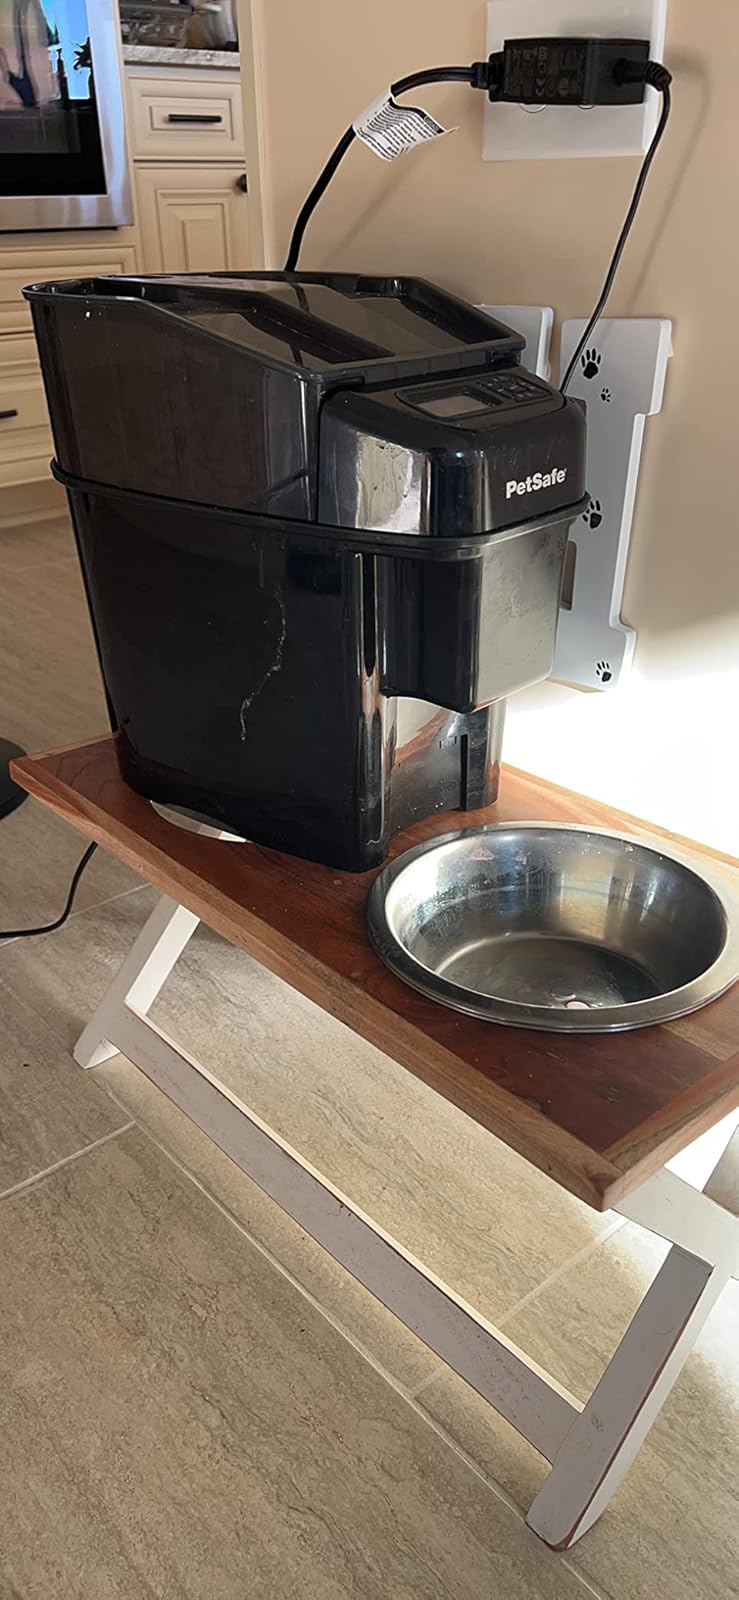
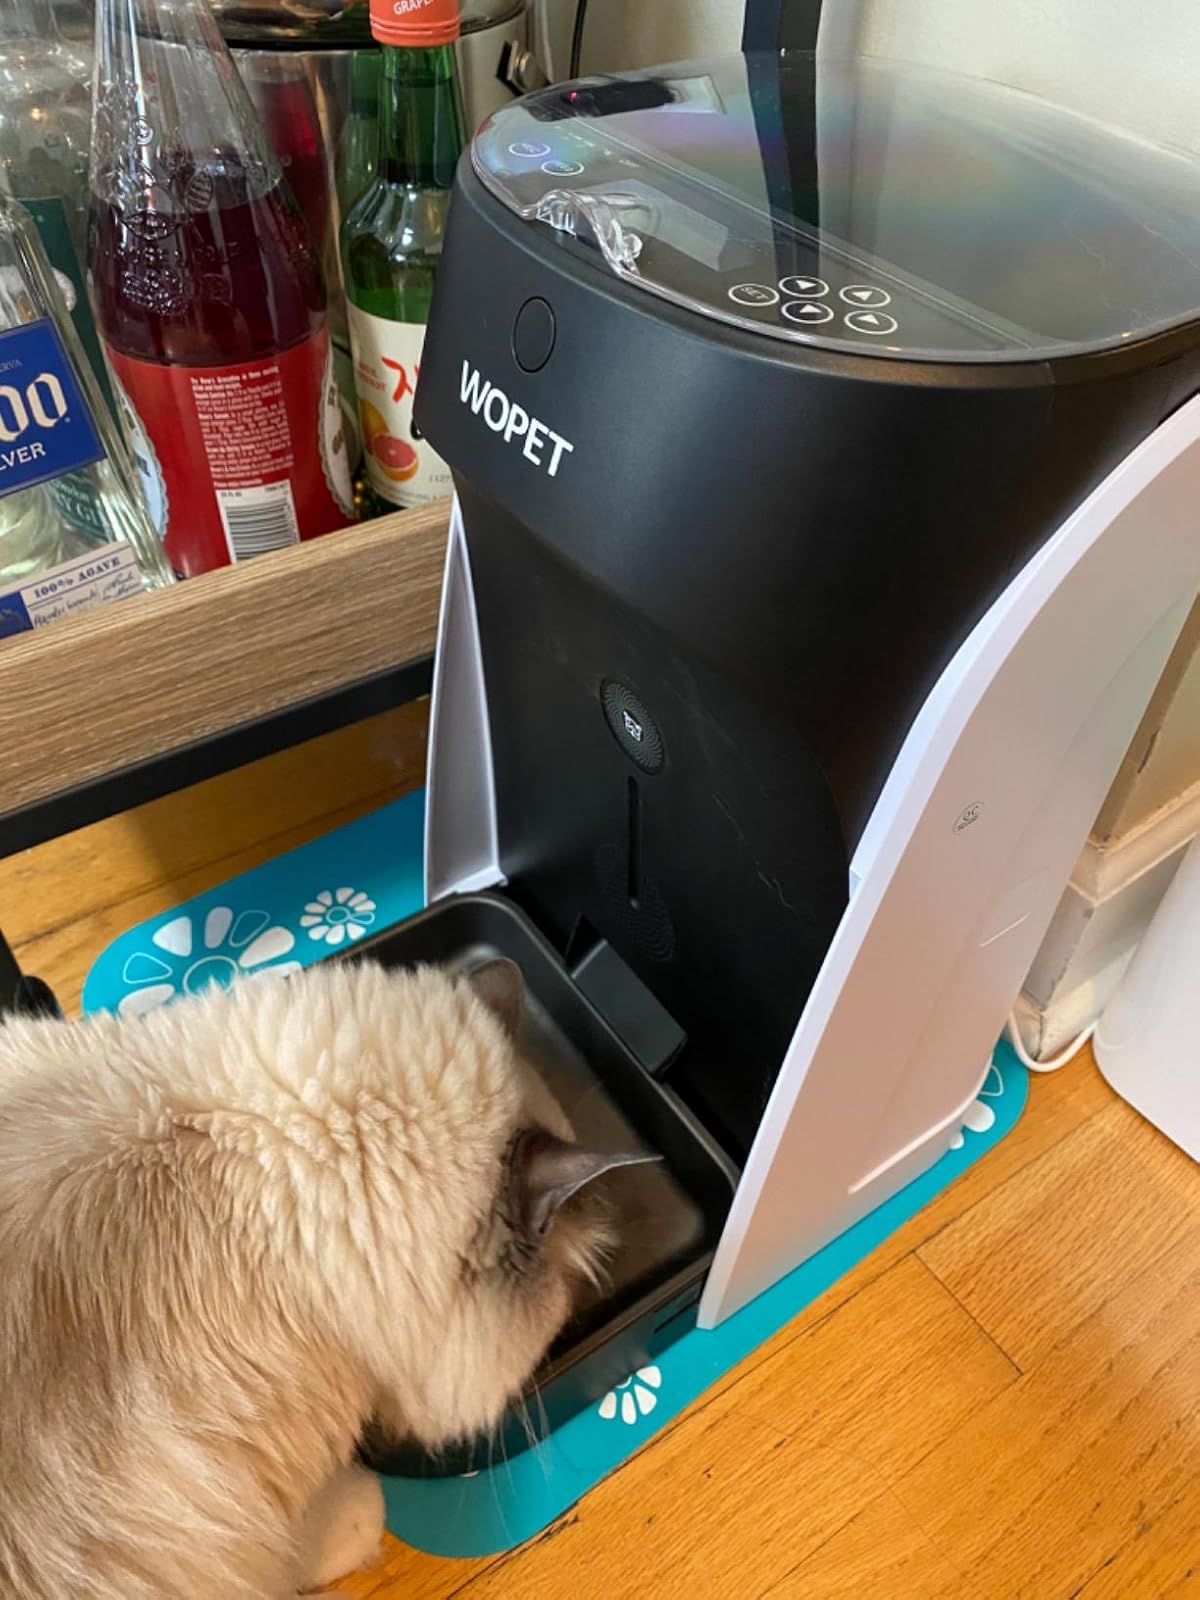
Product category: items_feeder
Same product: no